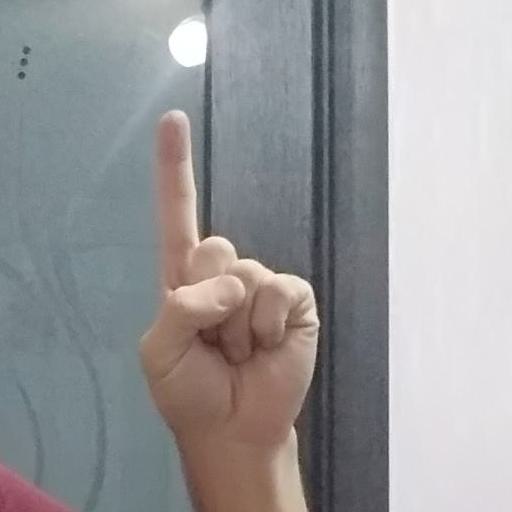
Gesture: one